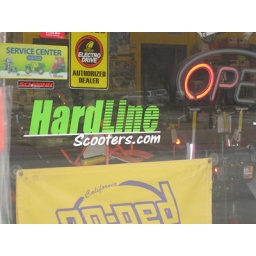
Our sign on the window at Custom Scooters in Plano, Tx